Rishon LeZion

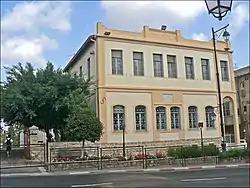
Haviv School, the first all-Hebrew elementary school

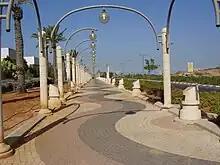
Boardwalk ("Tayelet Hatnei Pras Nobel") with cenotaphs of Jewish Nobel Prize laureates in Rishon LeZion

Rishon LeZion has twenty-three elementary schools, nine middle schools, and twelve high schools. Rishon Lezion's College of Management has a student population of 10,000. Sixty percent of twelve graders in the city qualify for a matriculation certificate.